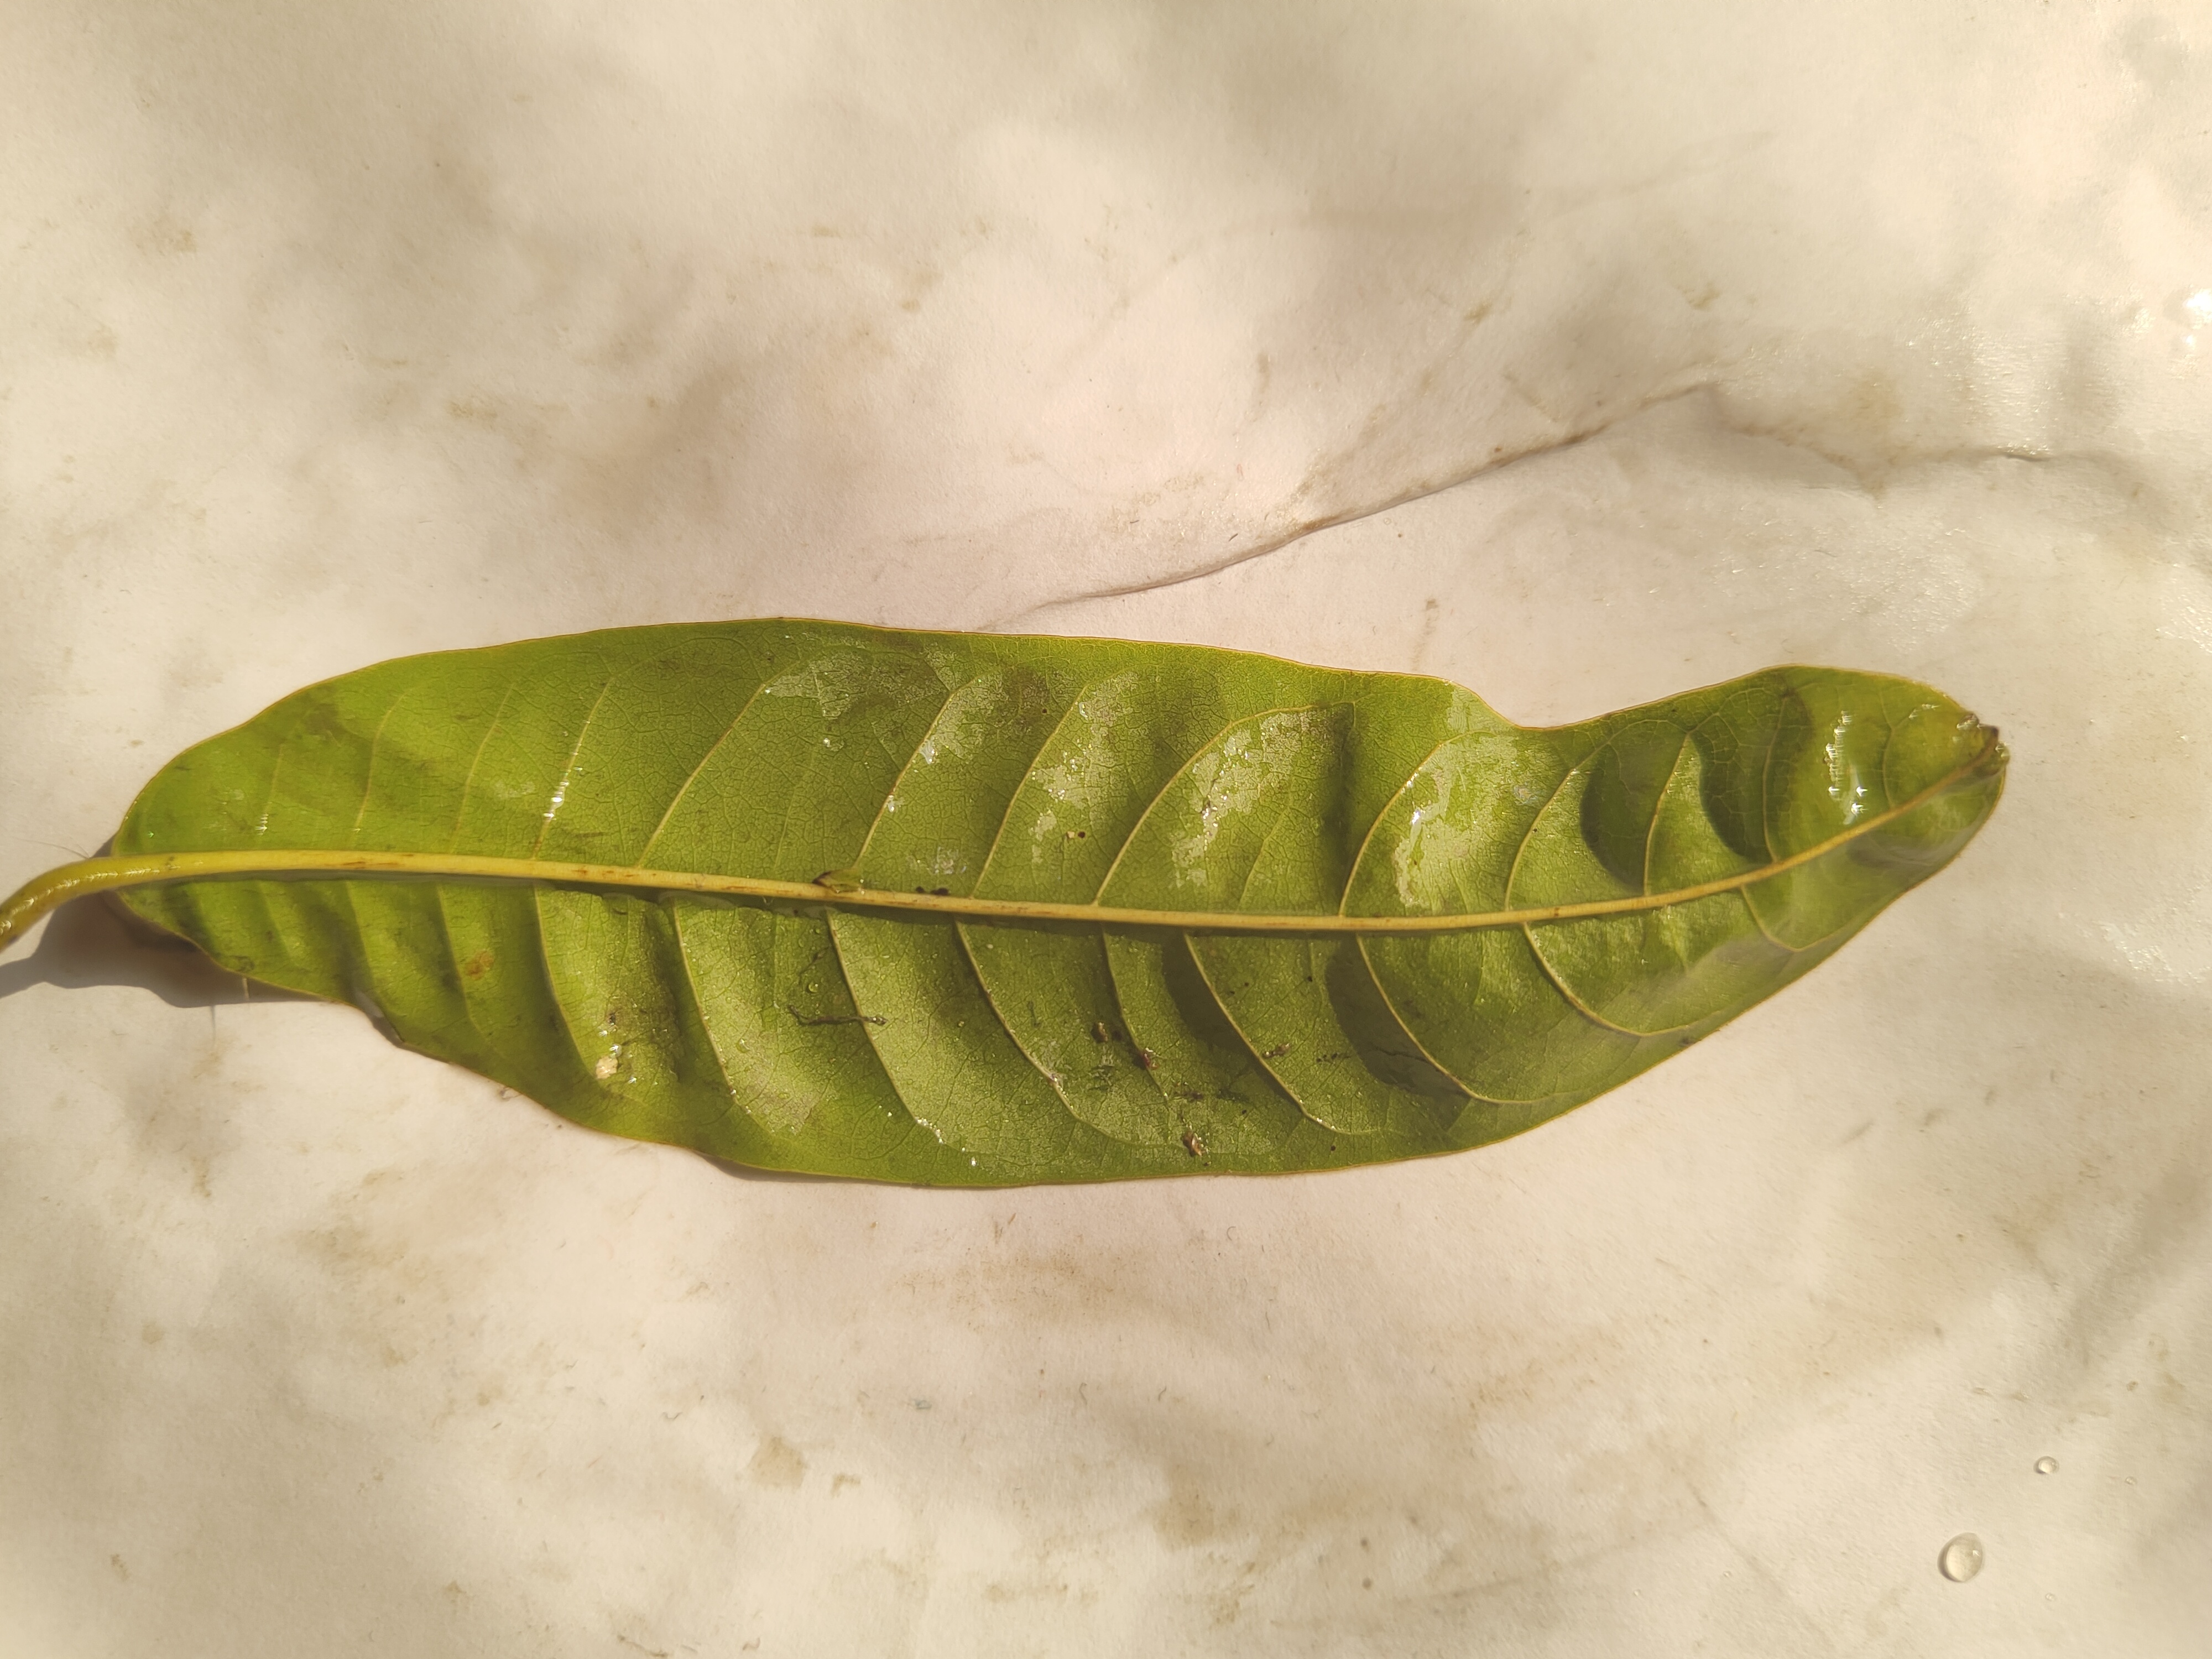
Leaf variety: Custard Apple